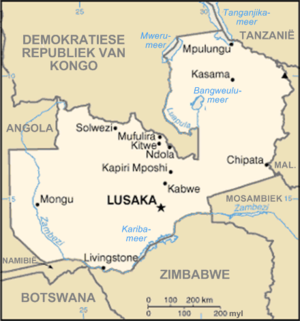
Lusaka est la capitale et la plus grande ville de Zambie. Sa population est estimée à 1 742 979 habitants. Les deux principales langues qui y sont parlées sont l'anglais et le nyanja. Elle tient lieu de centre de commerce ainsi que de siège du gouvernement zambien.